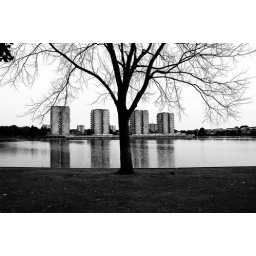
A tree by the side of southmere lake in Thamesmead.